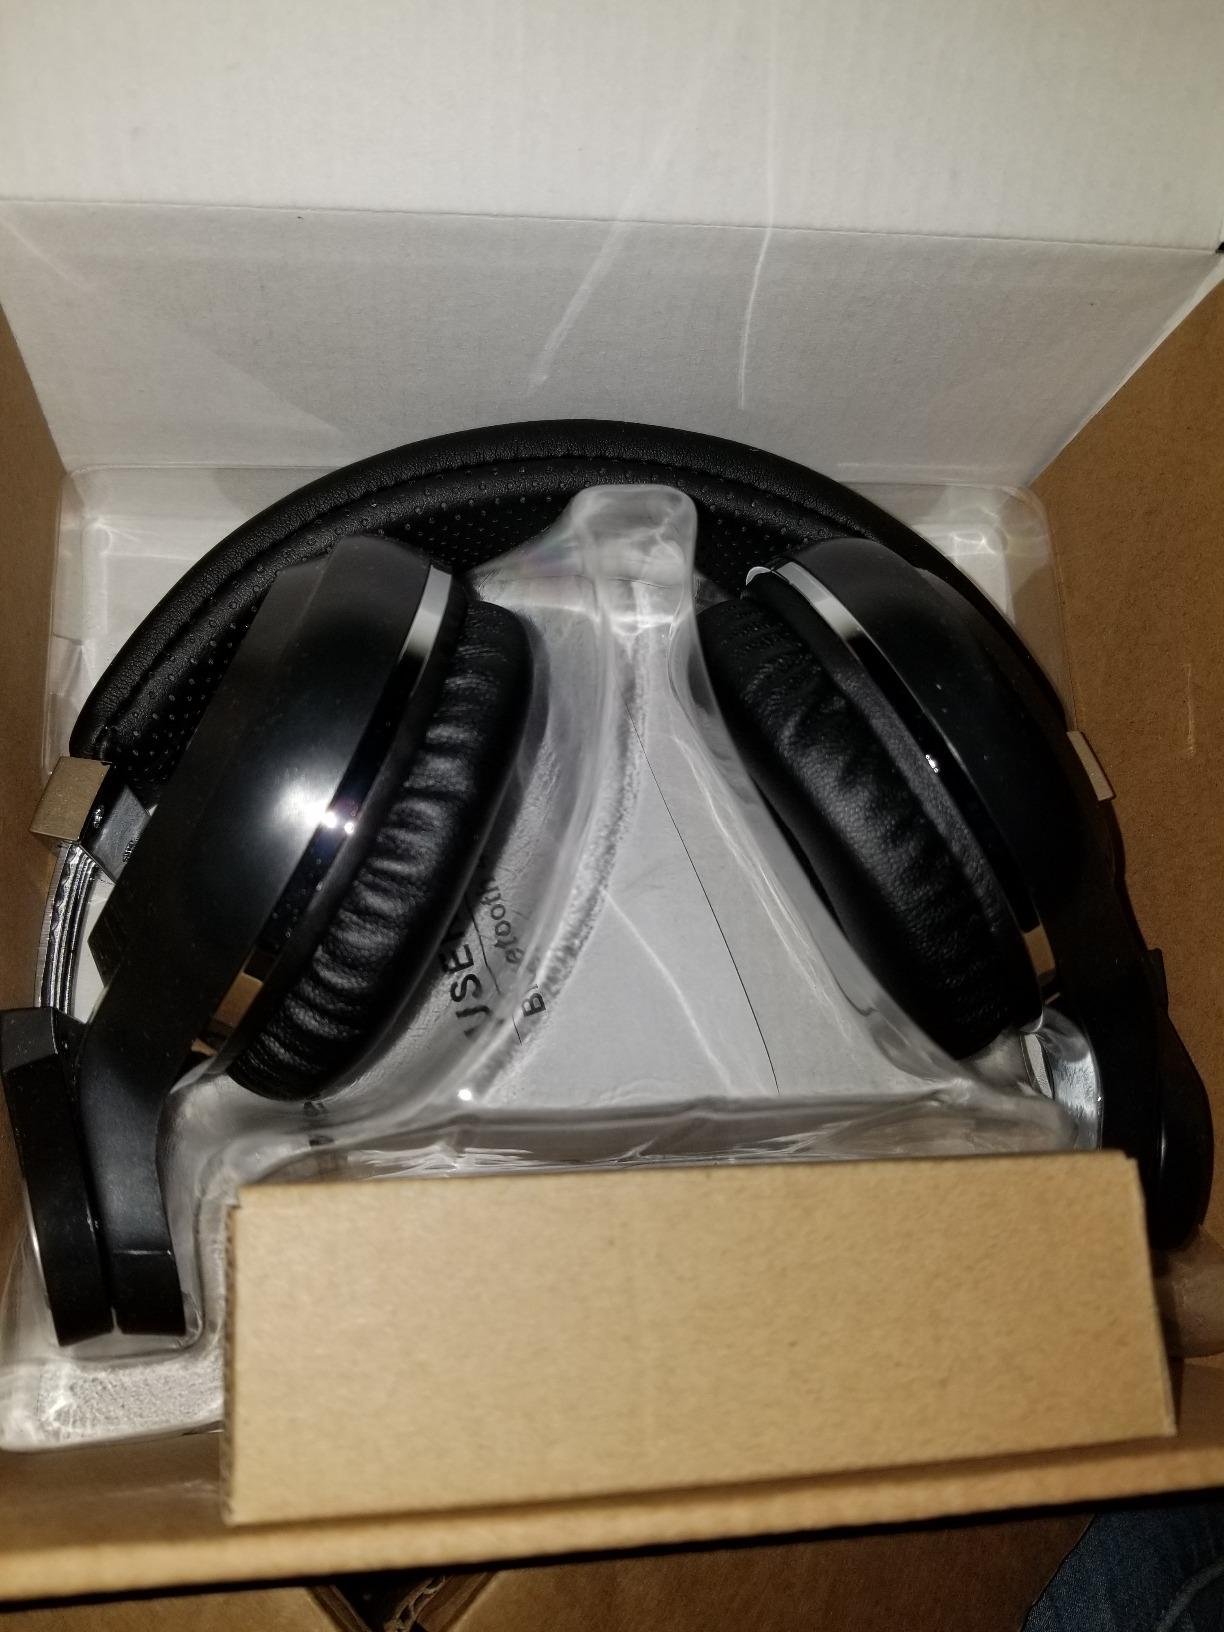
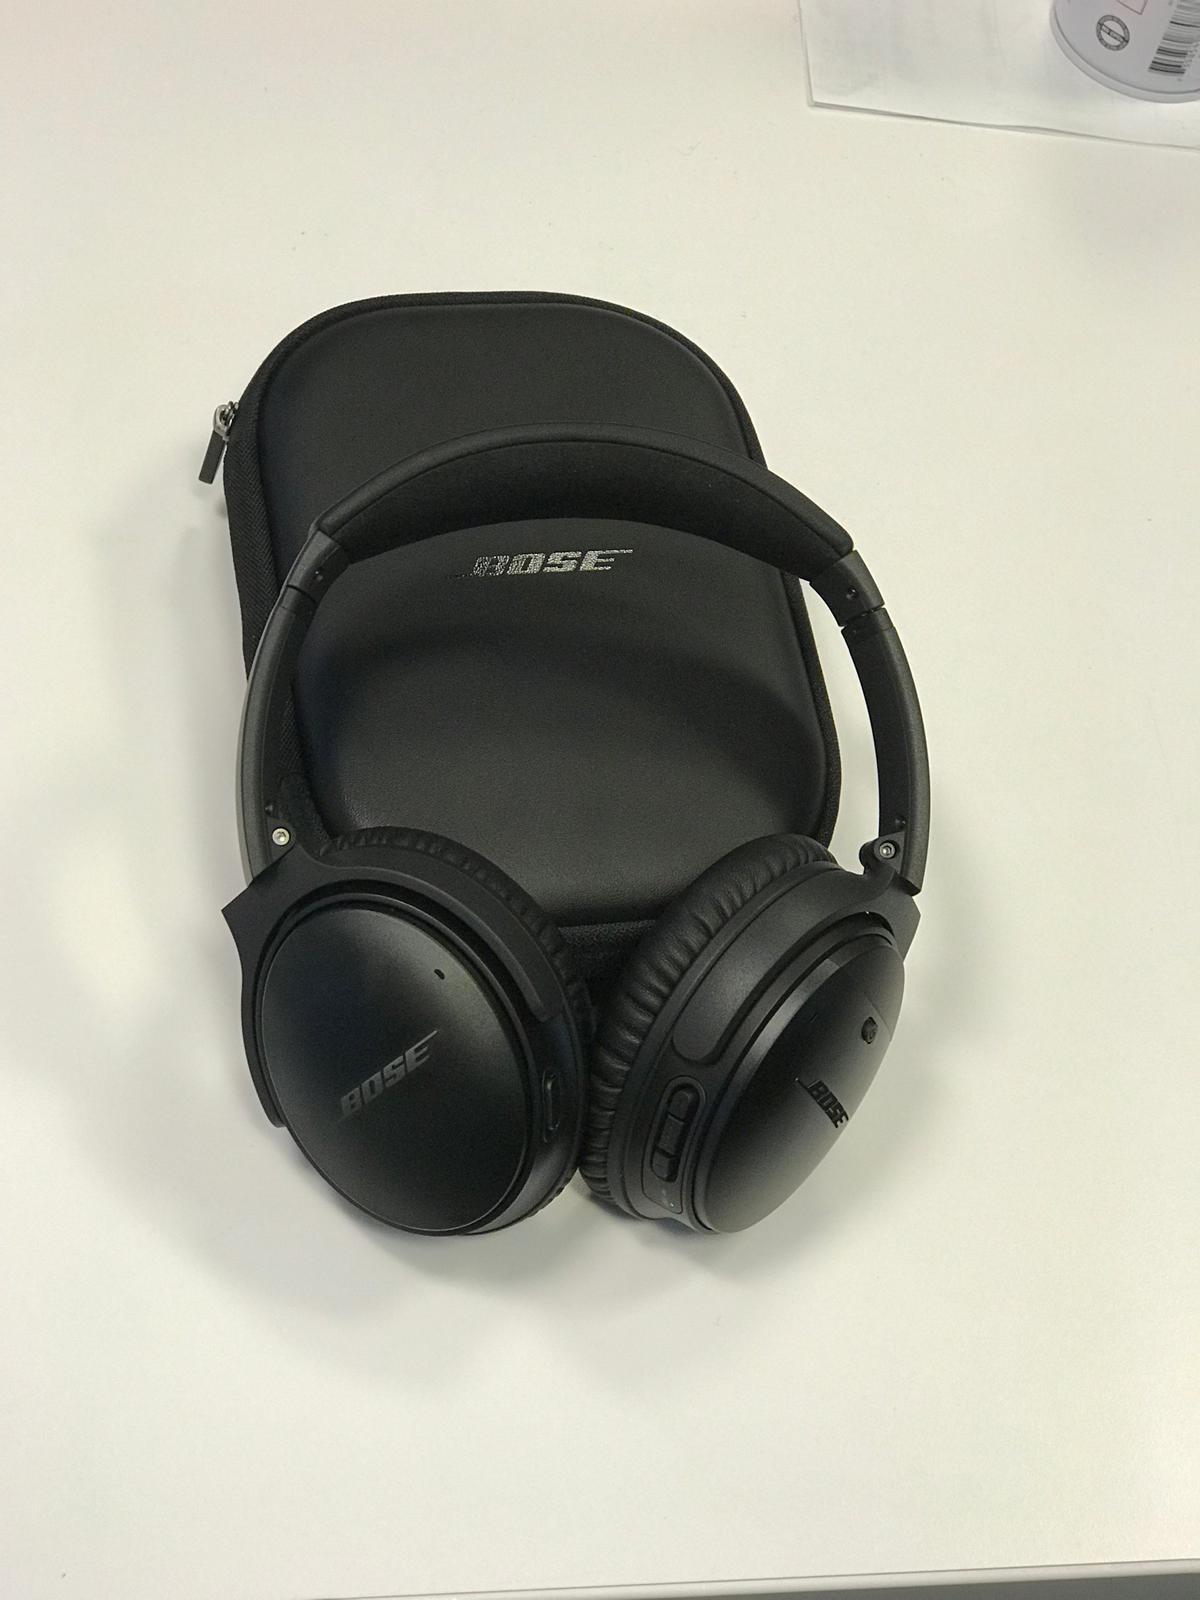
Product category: headphones
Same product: no